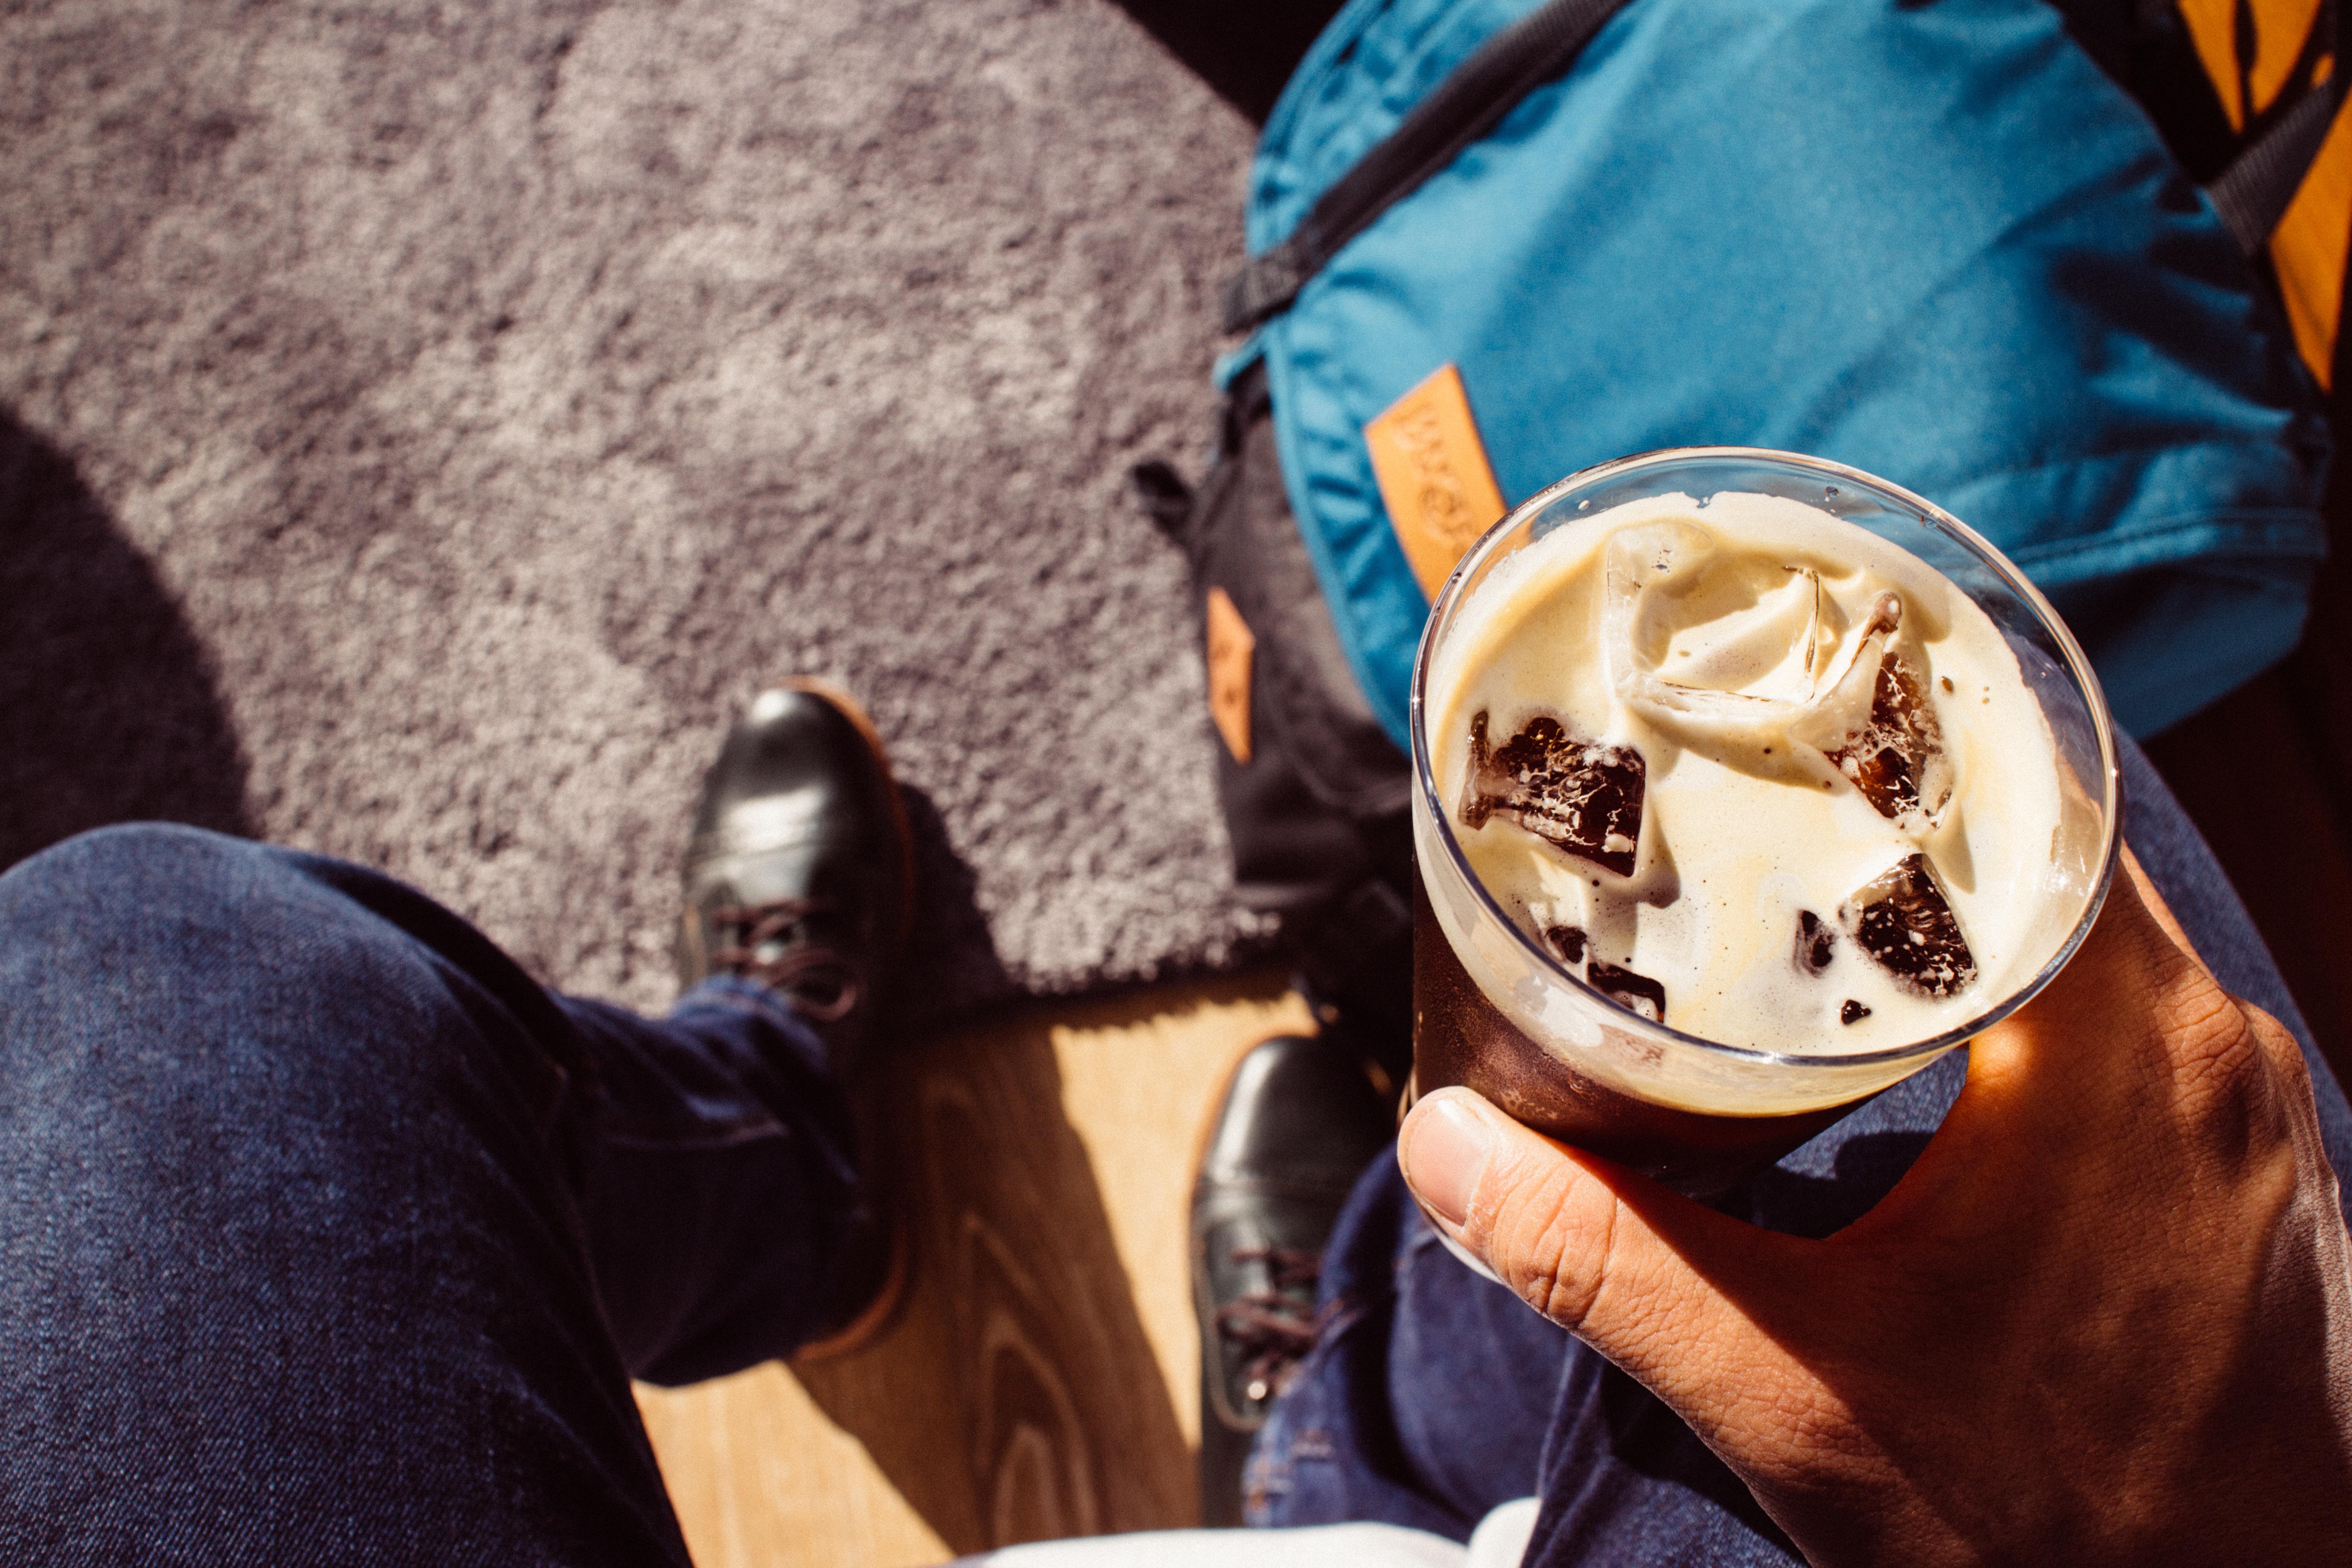
people, blue